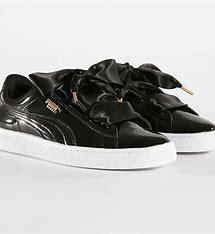
Brand: Puma
Model: Basket Heart